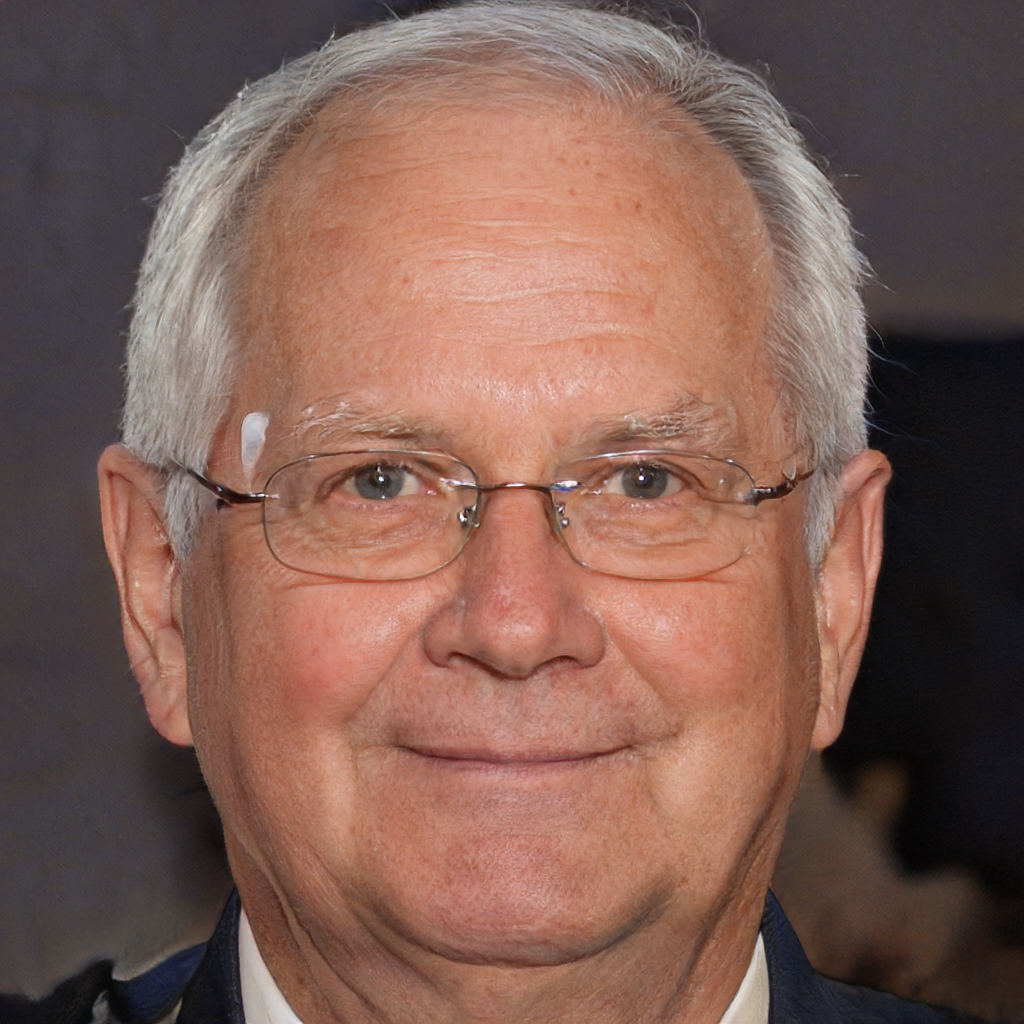
Gender: Male